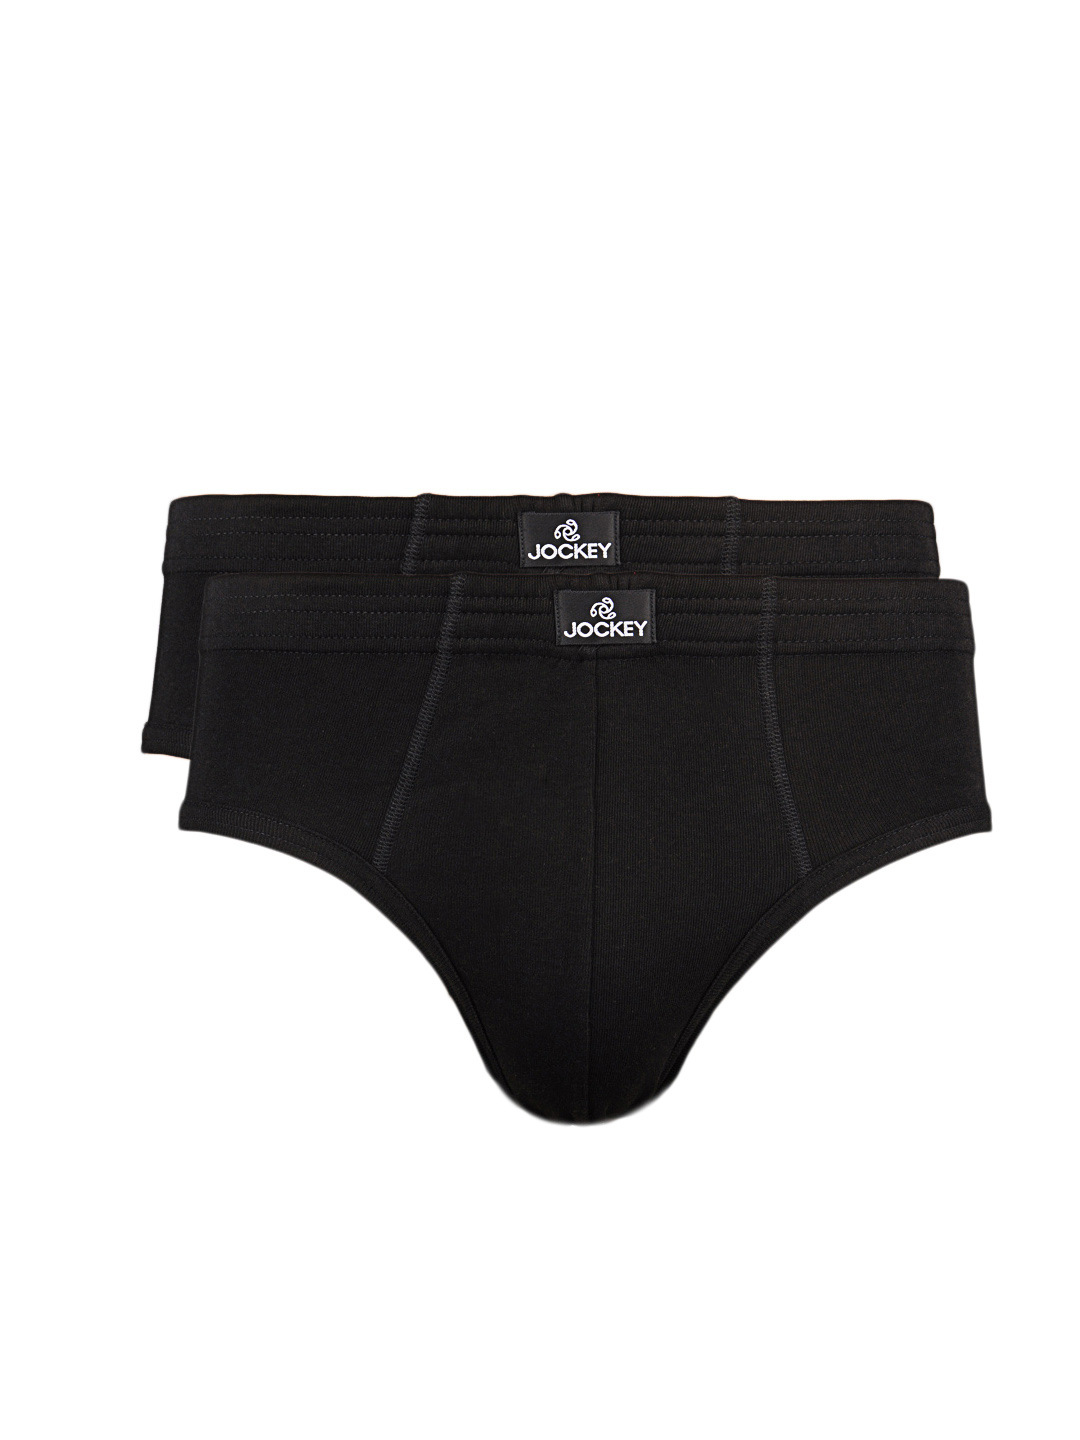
Jockey ELANCE Mens Black  Pack of two Briefs 1009
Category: Apparel / Innerwear / Briefs
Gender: Men
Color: Black
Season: Summer 2016
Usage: Casual